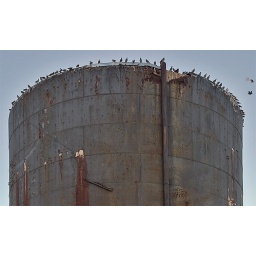
This is an old water tower in Gila Bend. Looks like it's a bird home now.